KNAH

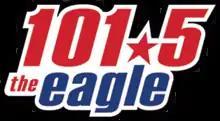
Former logo

On July 3, 2003, the station changed its call sign to KKIK. On July 30, 2003, the station became KEGA.